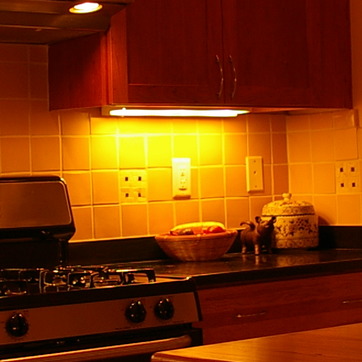
Material: plastic